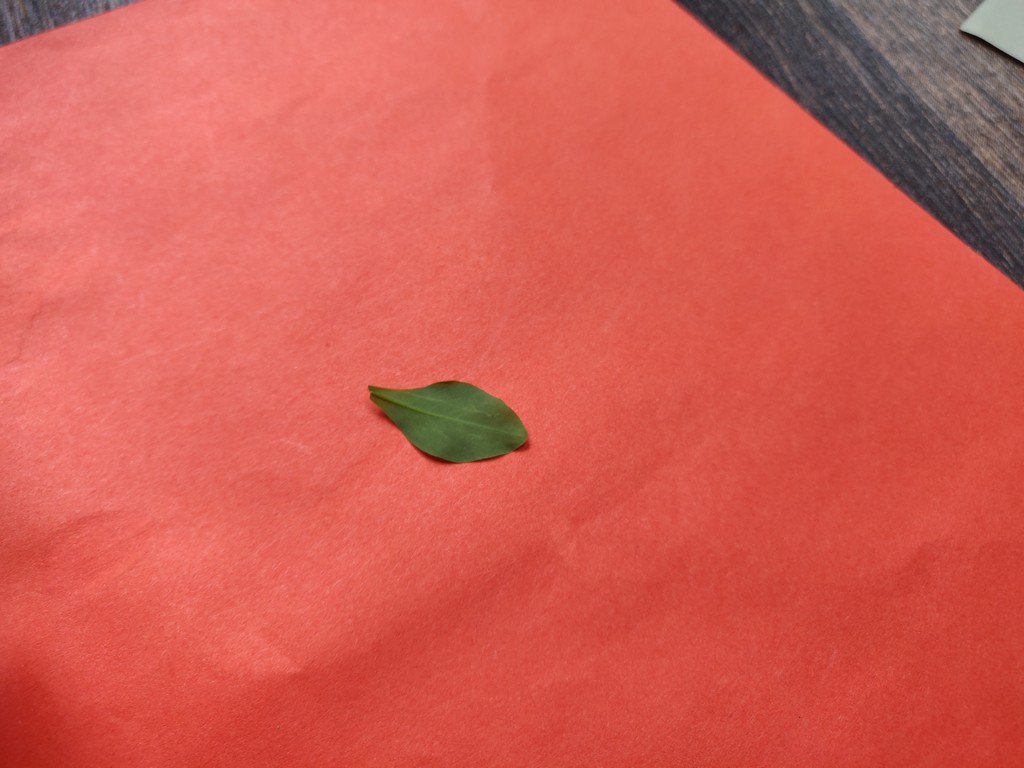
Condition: Healthy
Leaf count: single
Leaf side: back